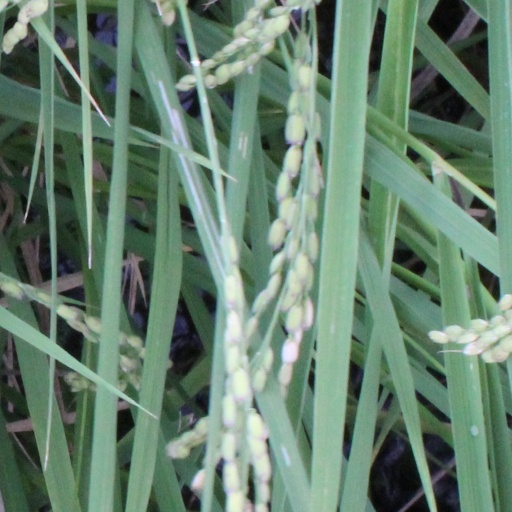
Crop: rice